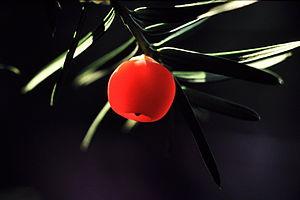
Arille de l'if commun